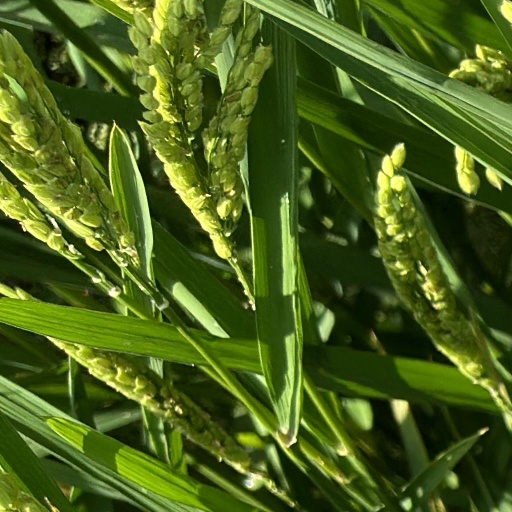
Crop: rice